Apalachee (horse)

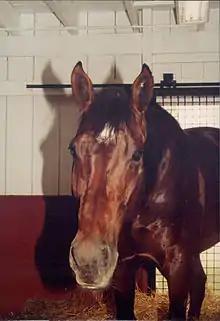
Apalachee at Gainesway Farm in 1981

Apalachee (1971–1996) was an American-bred, Irish-trained Thoroughbred racehorse and sire. In a racing career which lasted from August 1973 until May 1974 he ran five times and won four races. In 1973 he was unbeaten in three starts including the Racing Post Trophy and was officially rated the best two-year-old in Britain and Ireland. In the following year he won on his debut but finished third to Nonoalco in the 2000 Guineas and never raced again. He was then retired to stud where he had some success as a sire of winners before his death at the age of twenty-five.